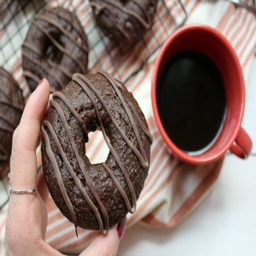
dish are a great breakfast or dessert .